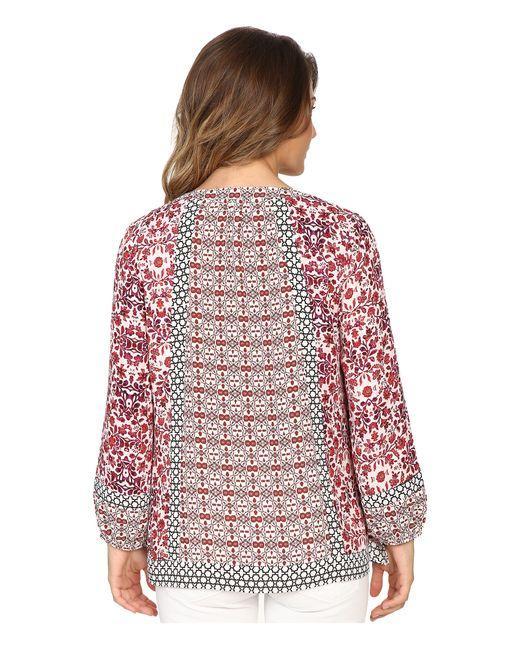
Oberteil, Baumwolle, Ausgehen, mehrfarbig, glatt, blumig